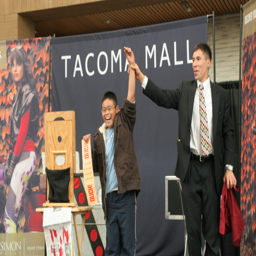
person performs for a special event